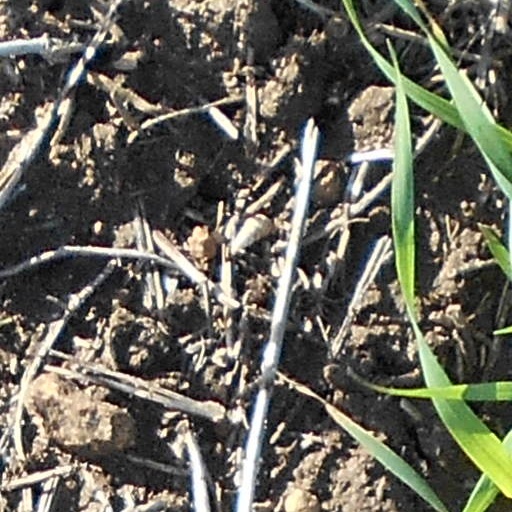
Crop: wheat